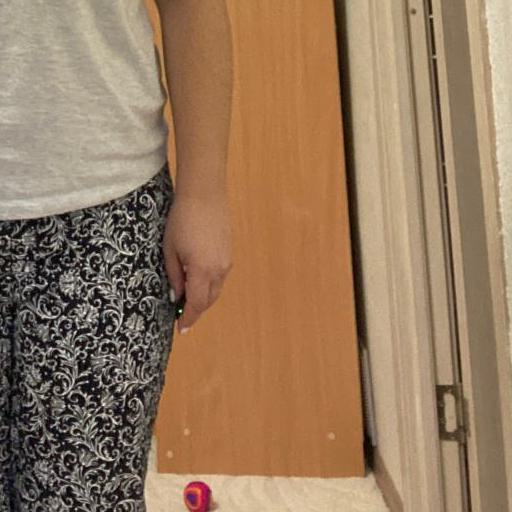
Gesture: no_gesture